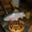
Label: trout